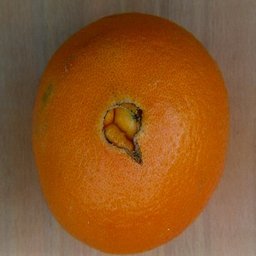
Label: Orange